Early Dynastic Period (Mesopotamia)

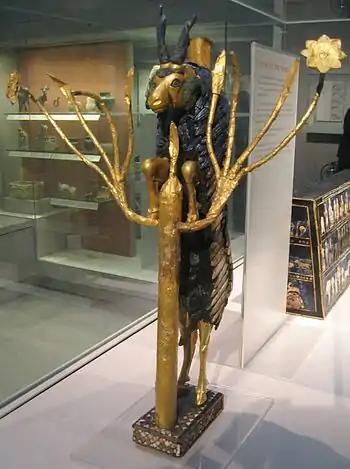
The "Ram in a Thicket" statue found at the Royal Cemetery of Ur contains traded materials

The maritime trade in the Gulf extended as far east as the Indian subcontinent, where the Indus Valley civilisation flourished. This trade intensified during the third millennium and reached its peak during the Akkadian and Ur III periods.